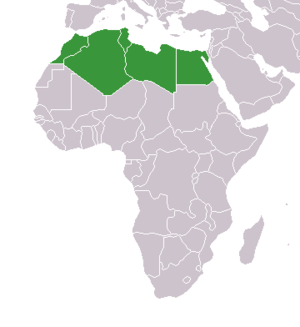
Union nord-africaine de football (carte) العربية: اتحاد شمال إفريقيا لكرة القدم (خريطة)
L'Union nord-africaine de football est une confédération régionale de football dépendante de la Confédération africaine de football et présidée par Wadie Jary. La présidence est tournante et dure 4 ans. Après l'Egypte, l'Algérie et le Maroc, c'est au tour de la Tunisie depuis octobre 2014. L'UNAF a remplacé la défunte Union Maghrébine de football et l'Union des Ligues Nord-Africaine de Football
La Coupe Nord Africaine des vainqueurs de coupe 2008 a vu l'absence du club de Zamalek, vainqueur de la Coupe d'Égypte, Al Masry étant le club remplaçant.